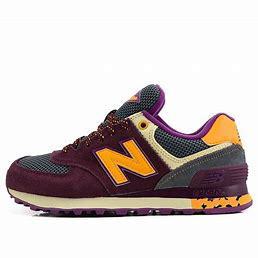
Brand: New
Model: Balance New Balance 574 Series